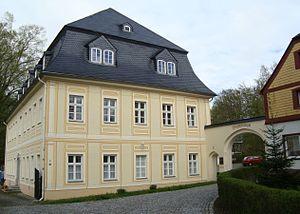
Le manoir de Niederzwönitz ou Bergmeistergut est un manoir baroque situé à Niederzwönitz en Saxe, dans l'arrondissement des Monts-Métallifères à 30 km de la république tchèque.